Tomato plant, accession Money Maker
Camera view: tilt-top (135 deg); turntable rotation: 330 degrees
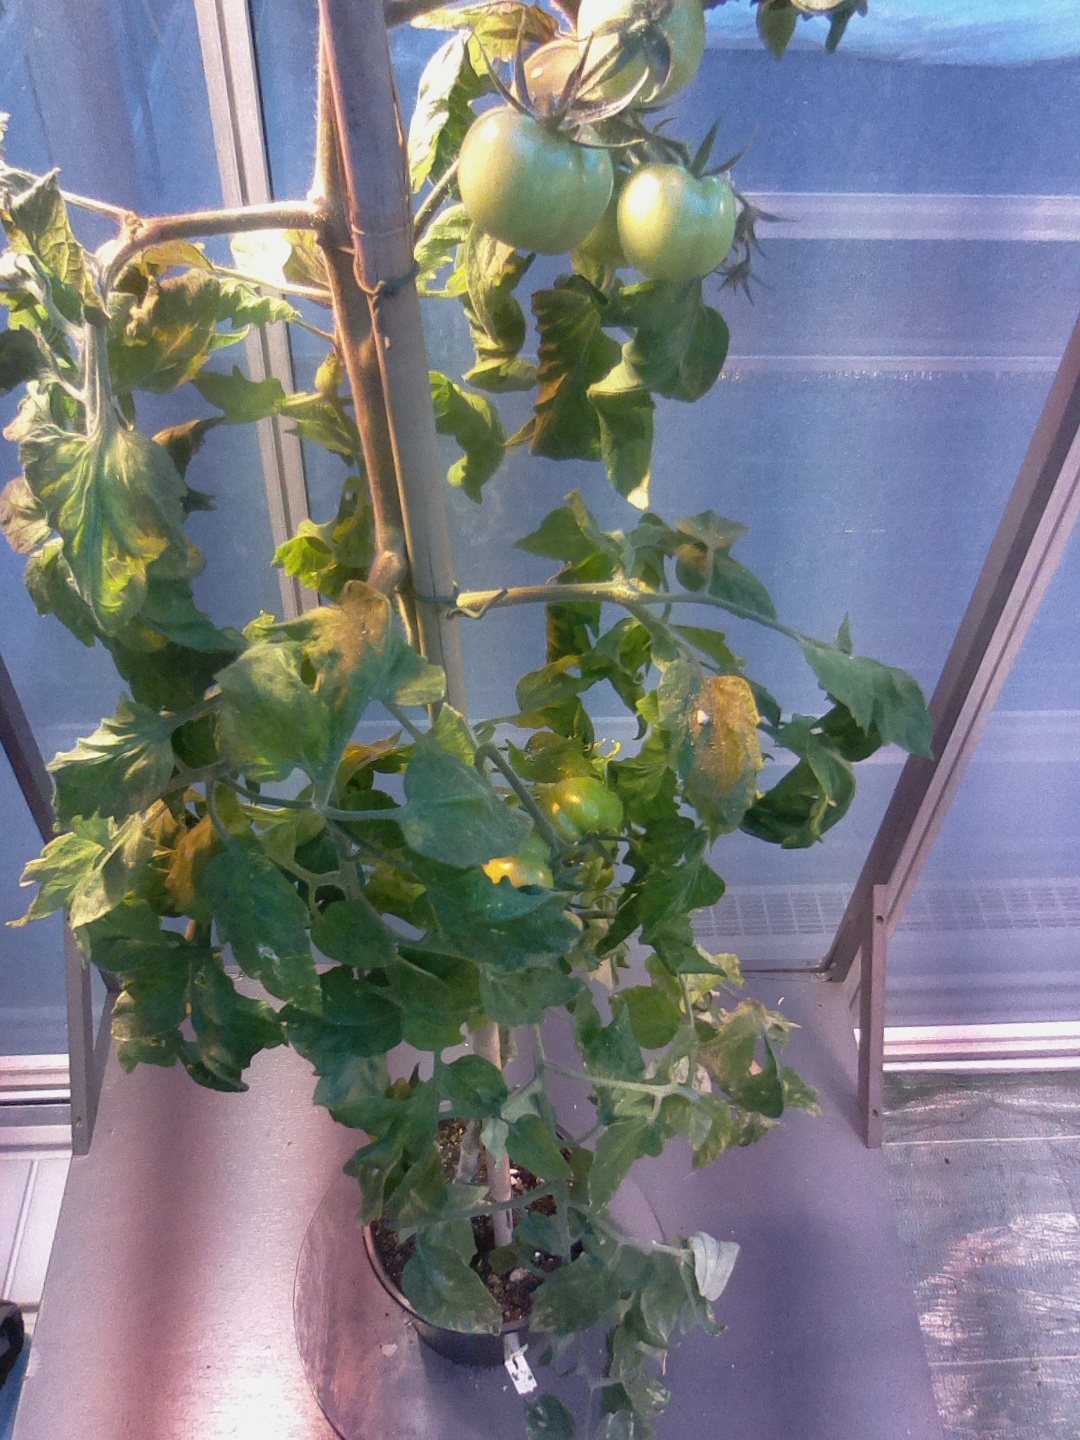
BBCH growth stage 78: 80% -90% of final fruit size